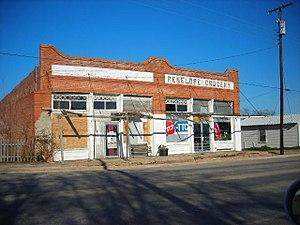
Penelope est une ville située au sud-est du comté de Hill au Texas, aux États-Unis.